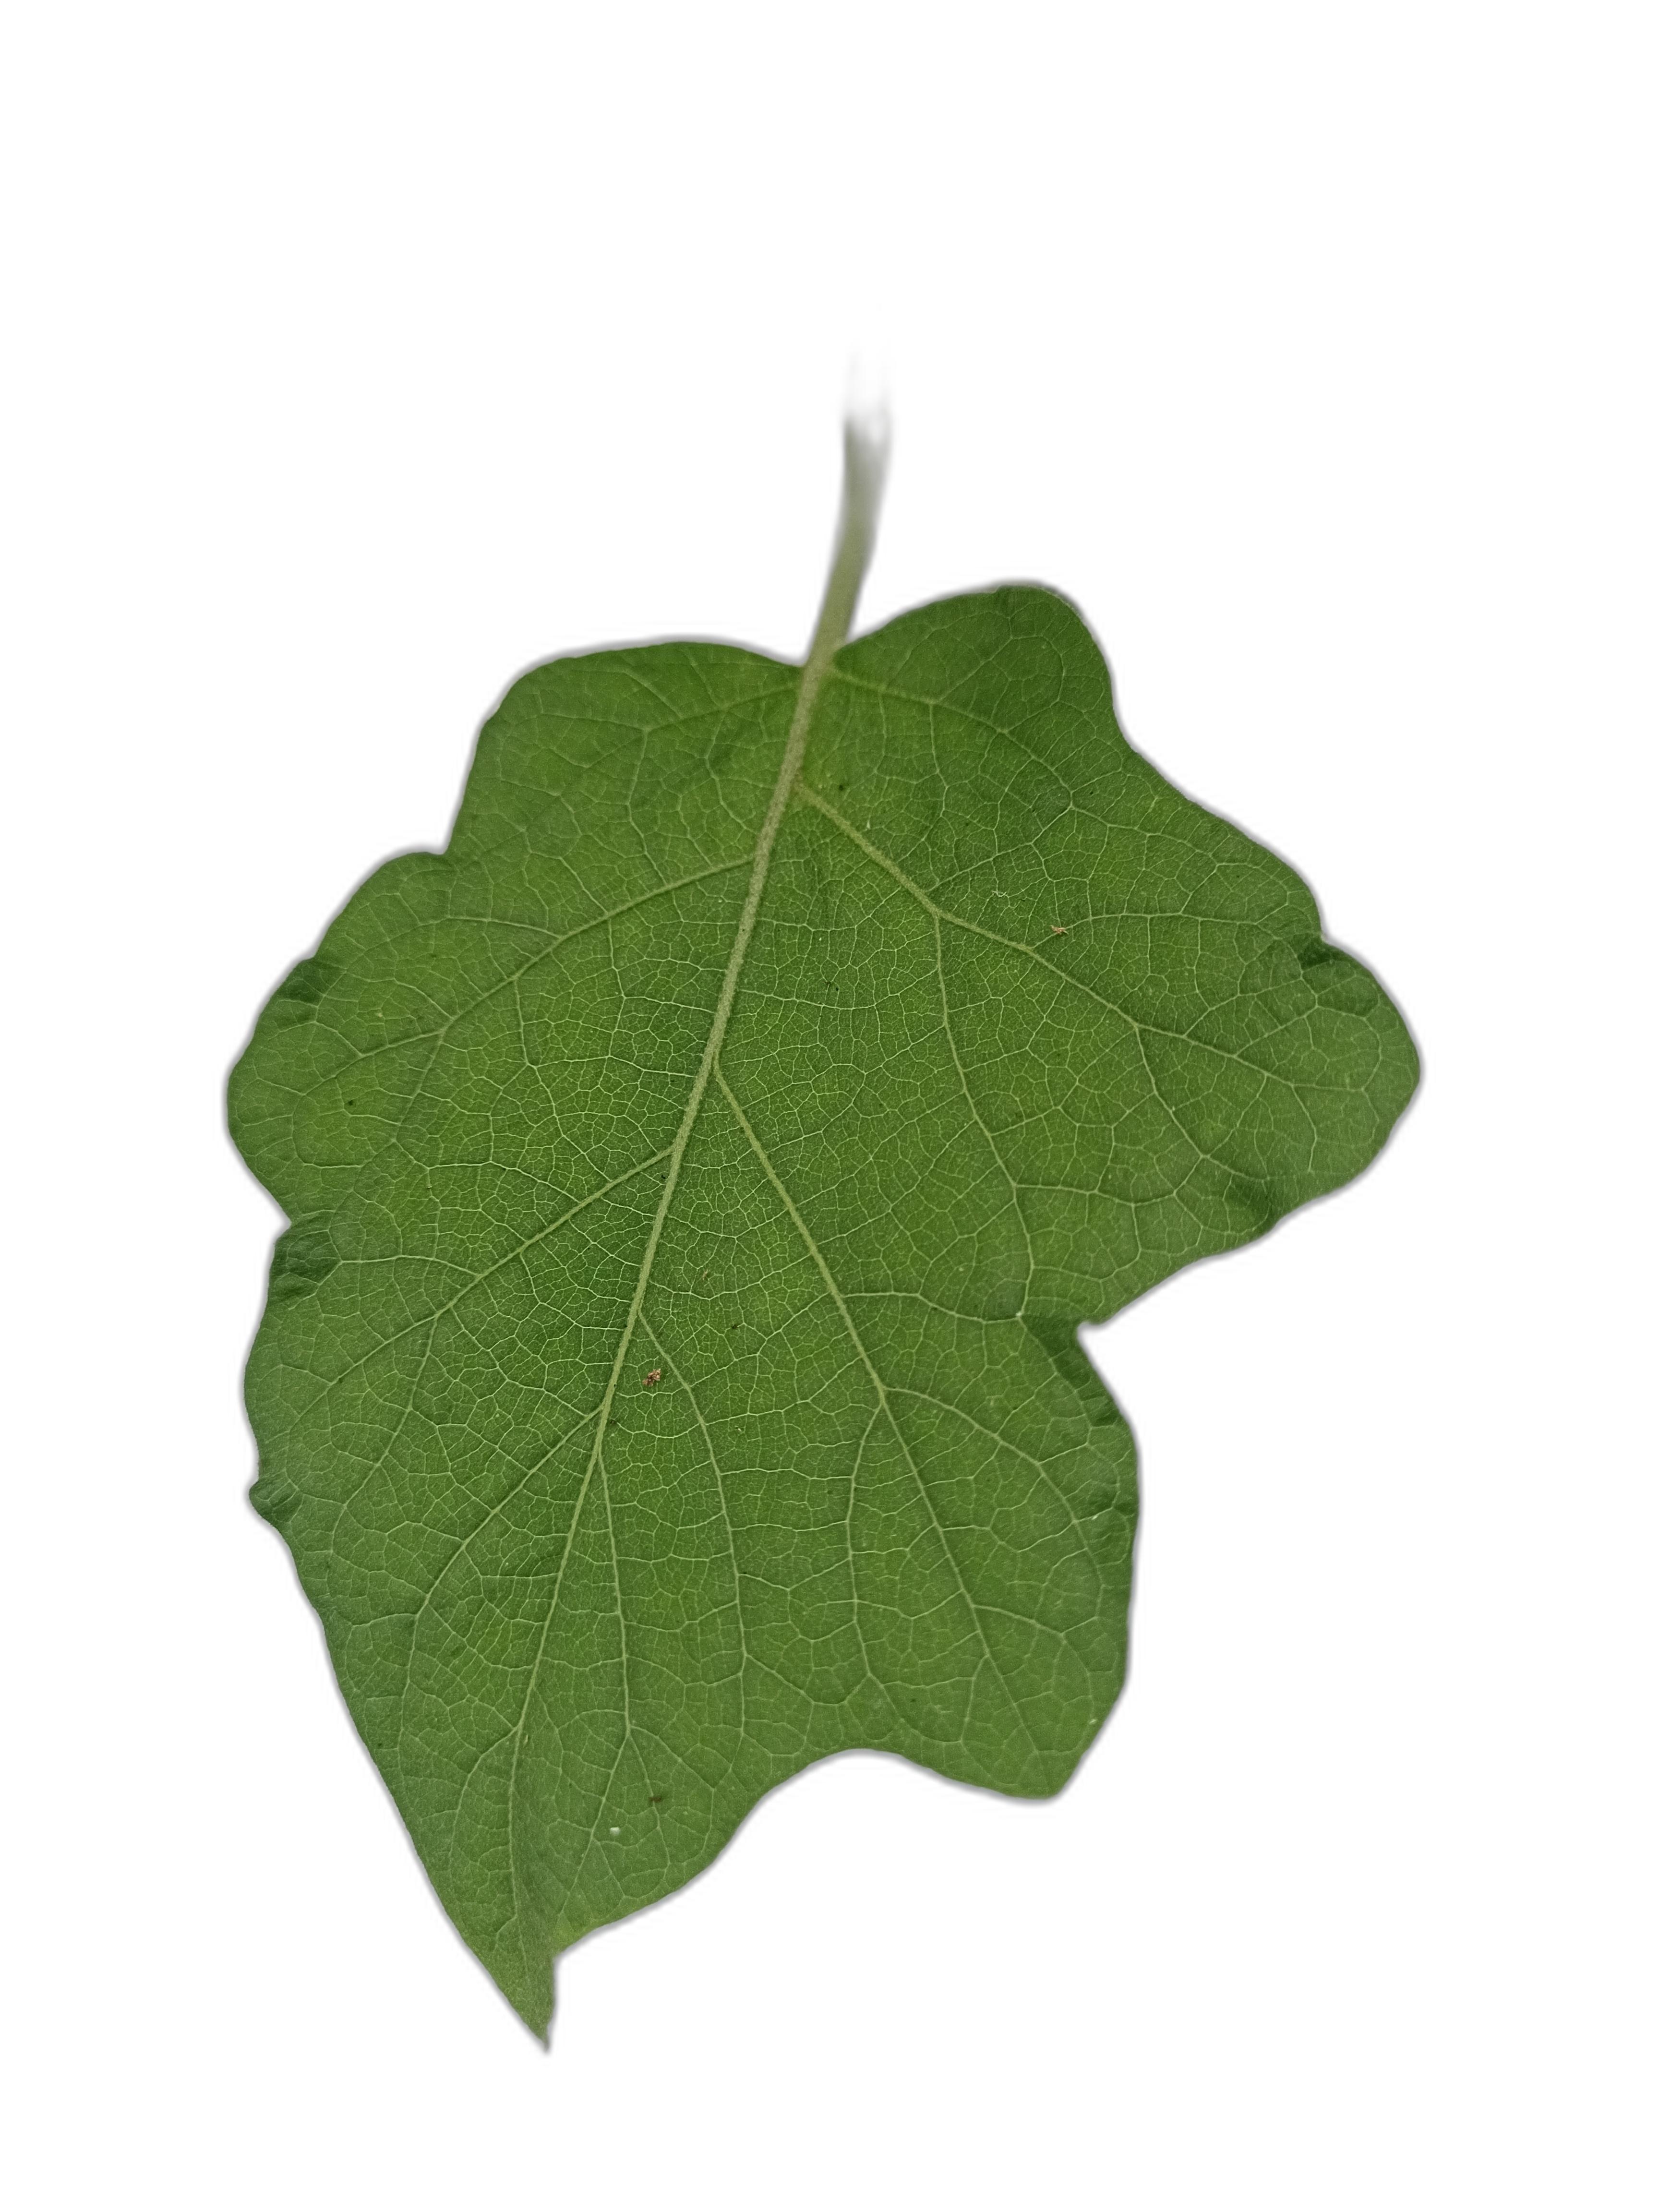
Label: Healthy Leaf